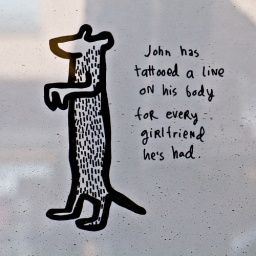
Seen in a bar window in town.